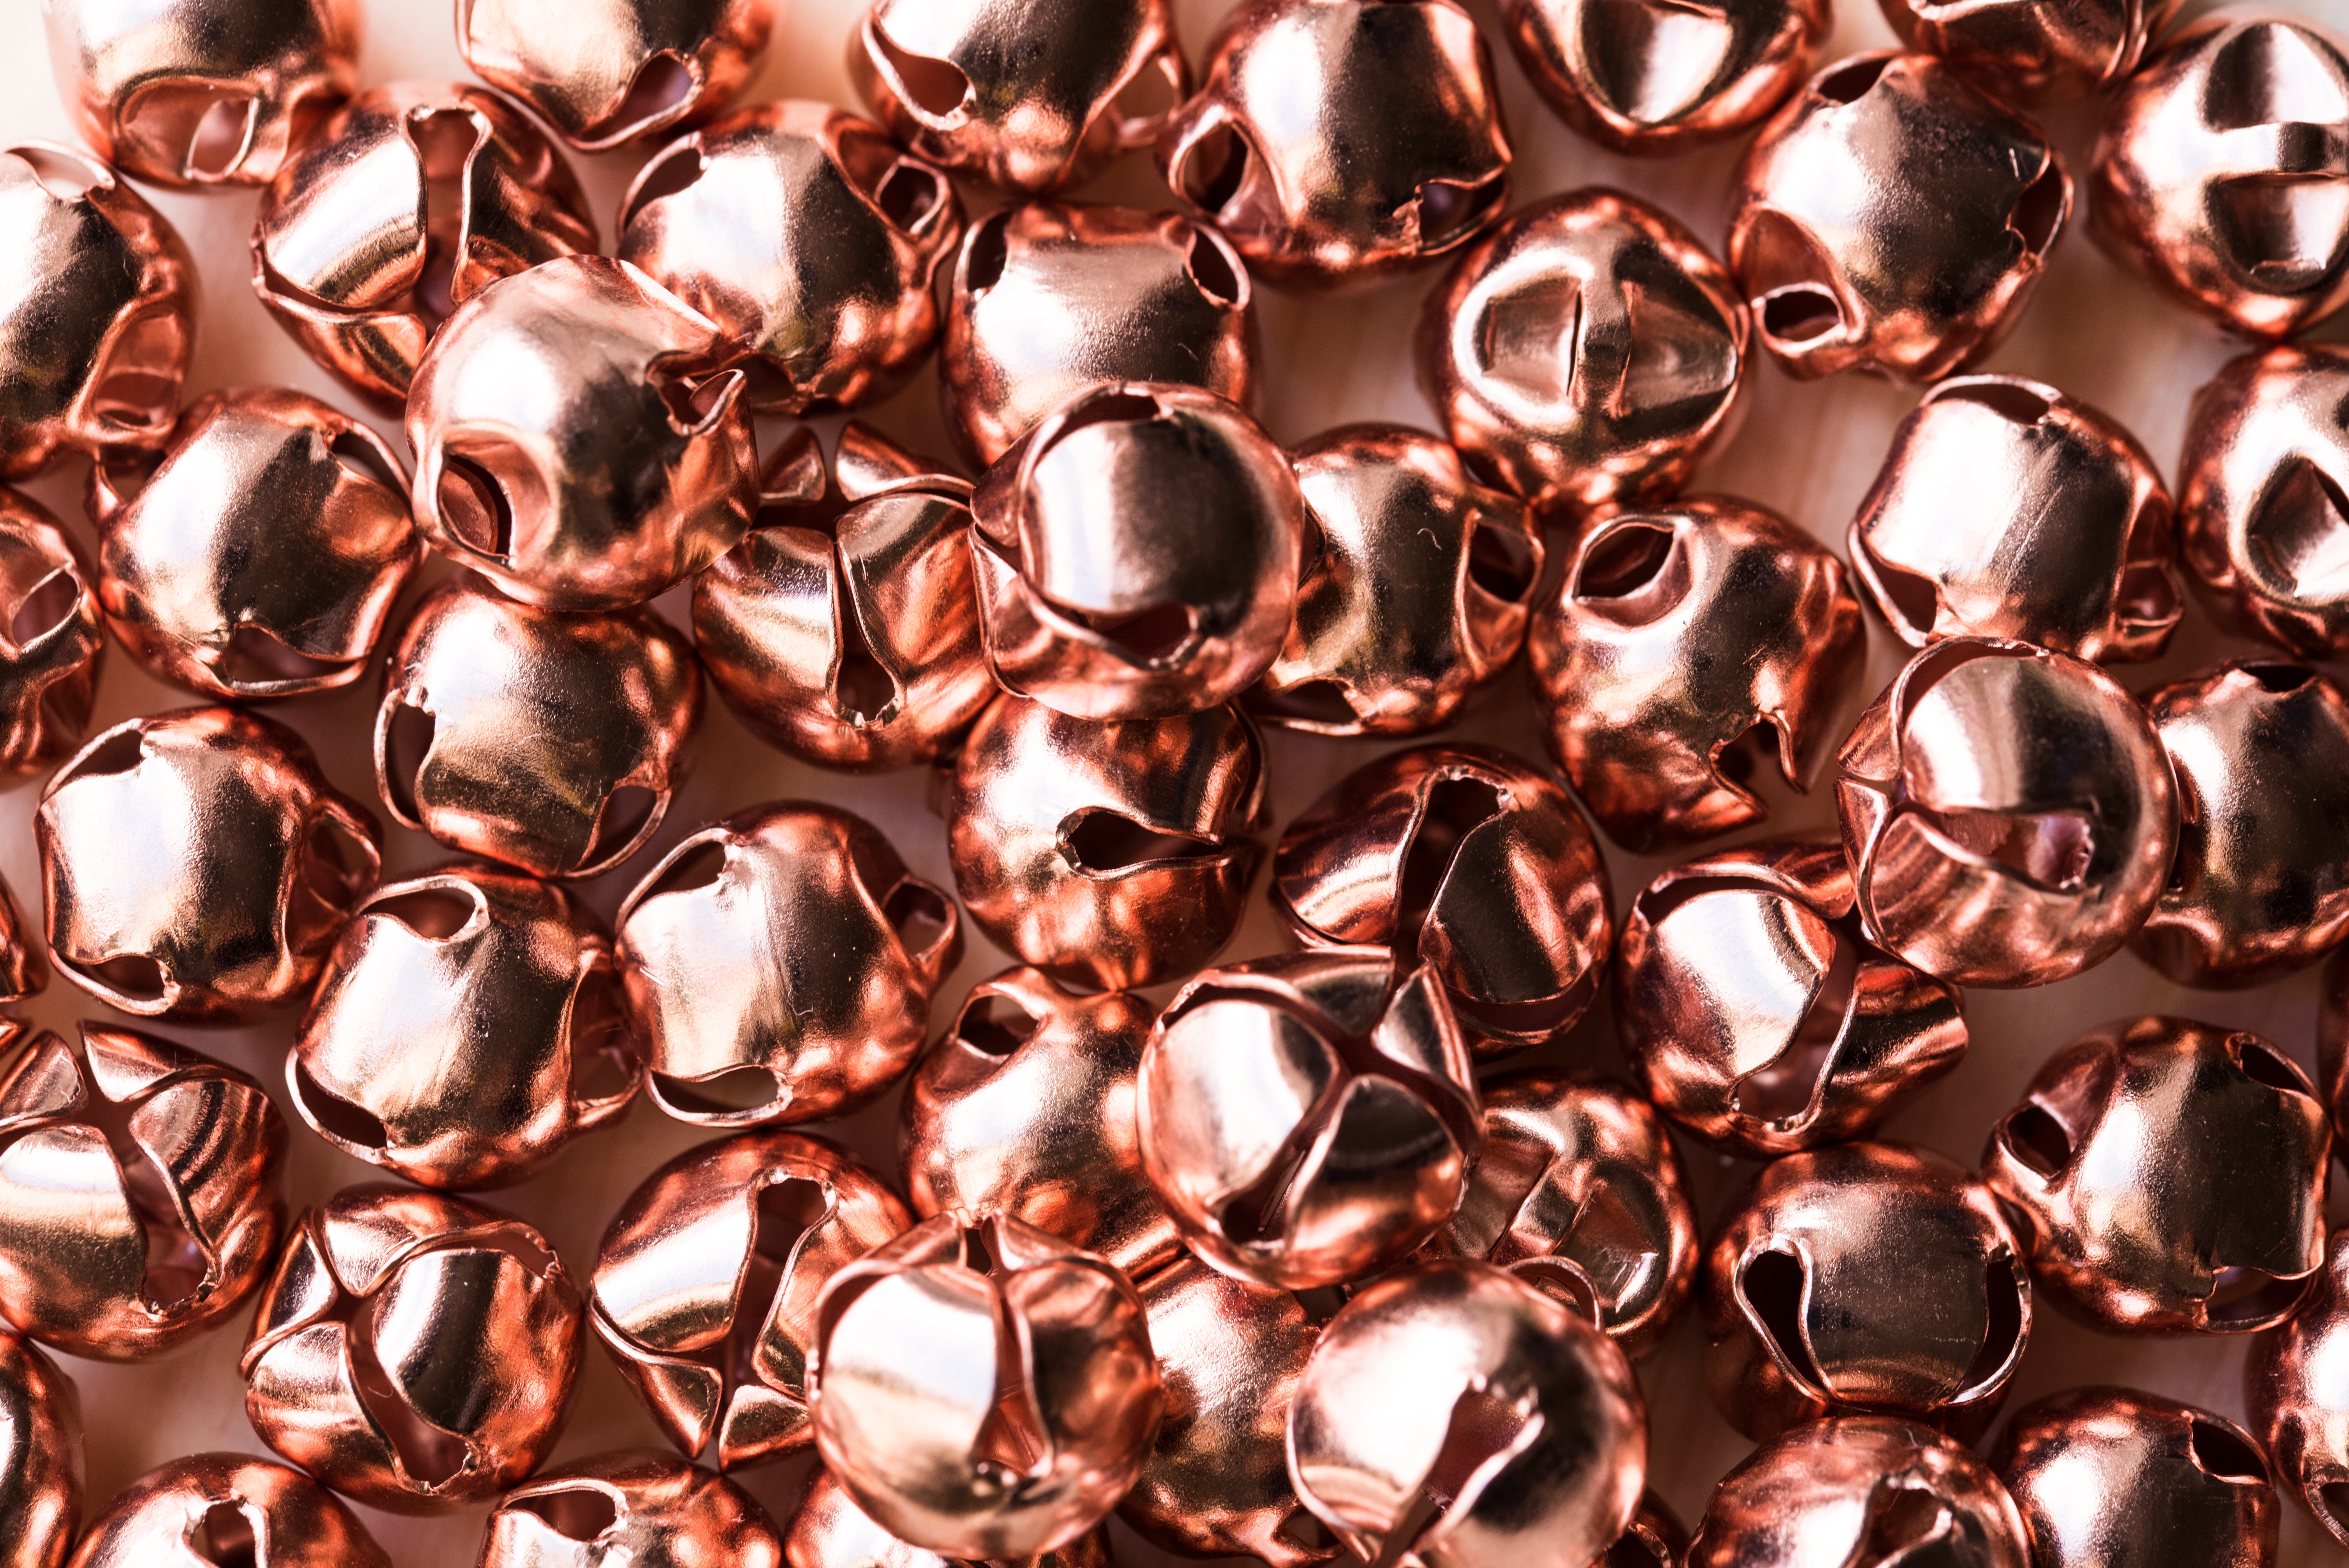
petal, bell, pattern, food, metal, brown, chocolate, bead, christmas, material, art, copper, jingle bells, jingle